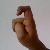
The image shows a hand gesture representing the letter 'X' in Indian Sign Language.